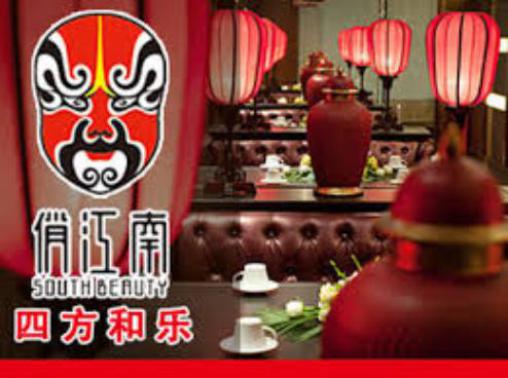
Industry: Others